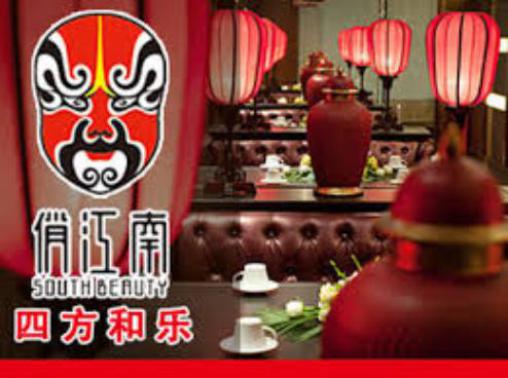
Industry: Others